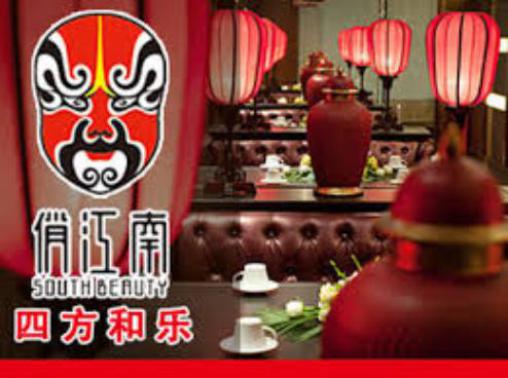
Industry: Others